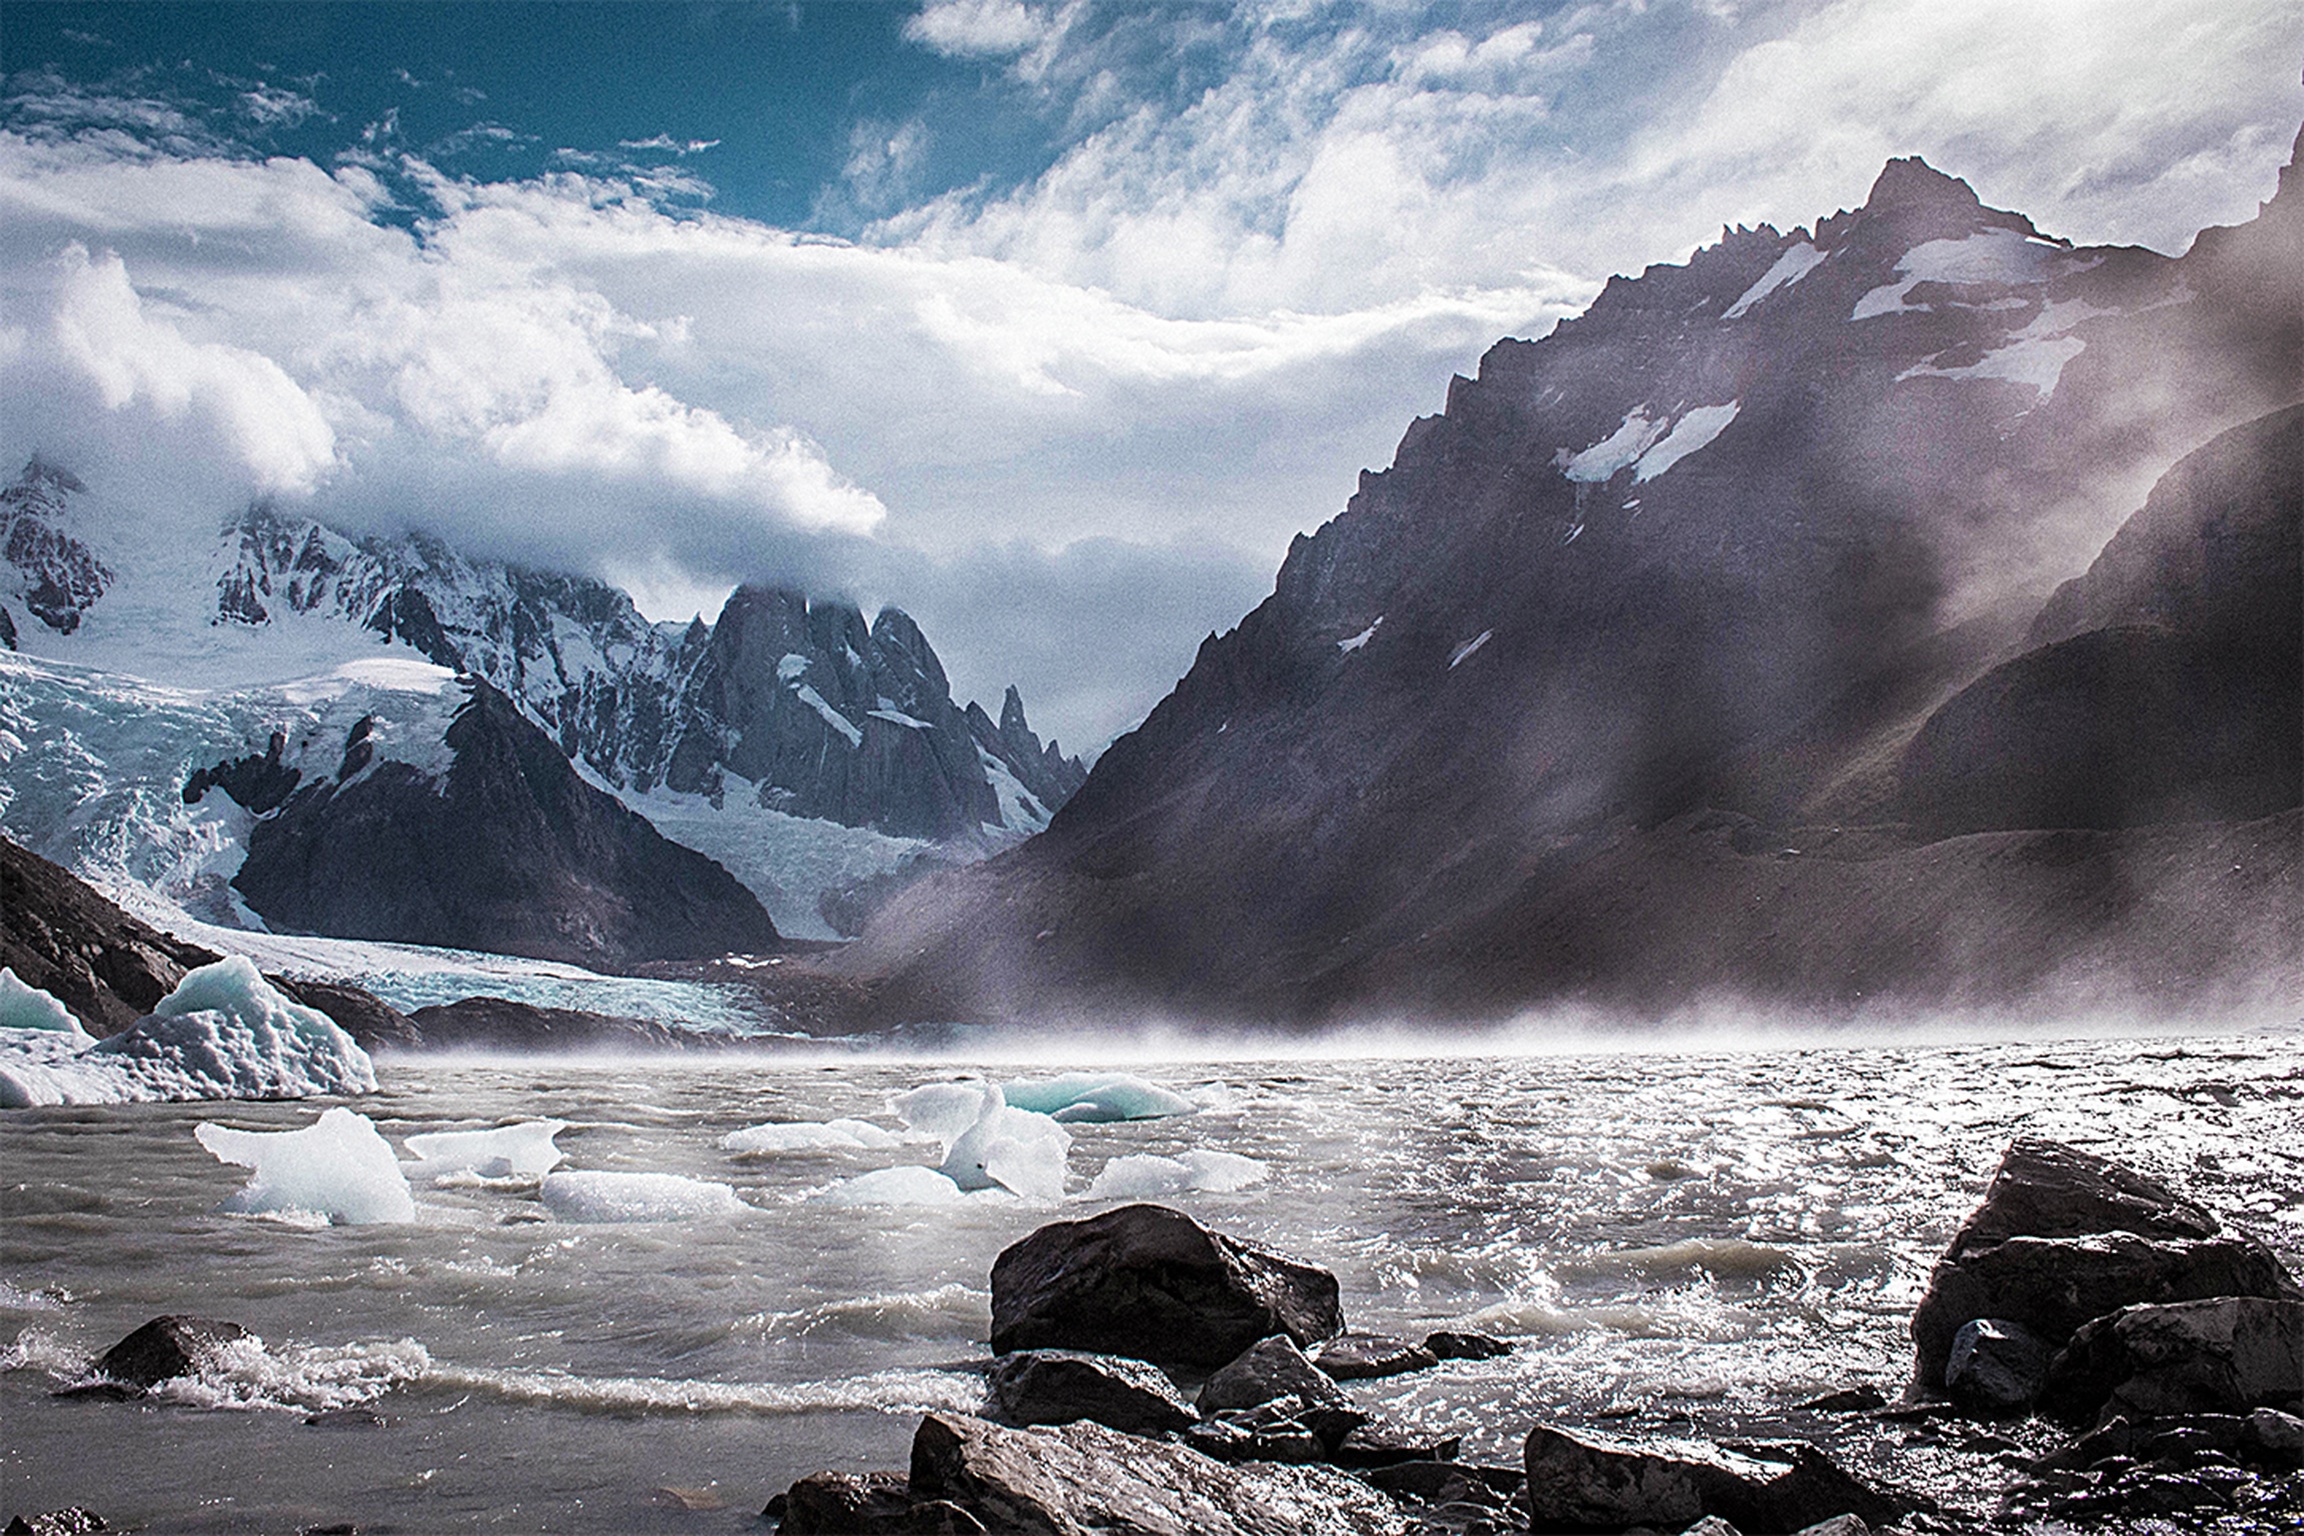
landscape, sea, coast, water, nature, rock, wilderness, mountain, cloud, wave, lake, valley, mountain range, glacier, fjord, body of water, alps, loch, water feature, landform, geographical feature, atmospheric phenomenon, mountainous landforms, glacial landform